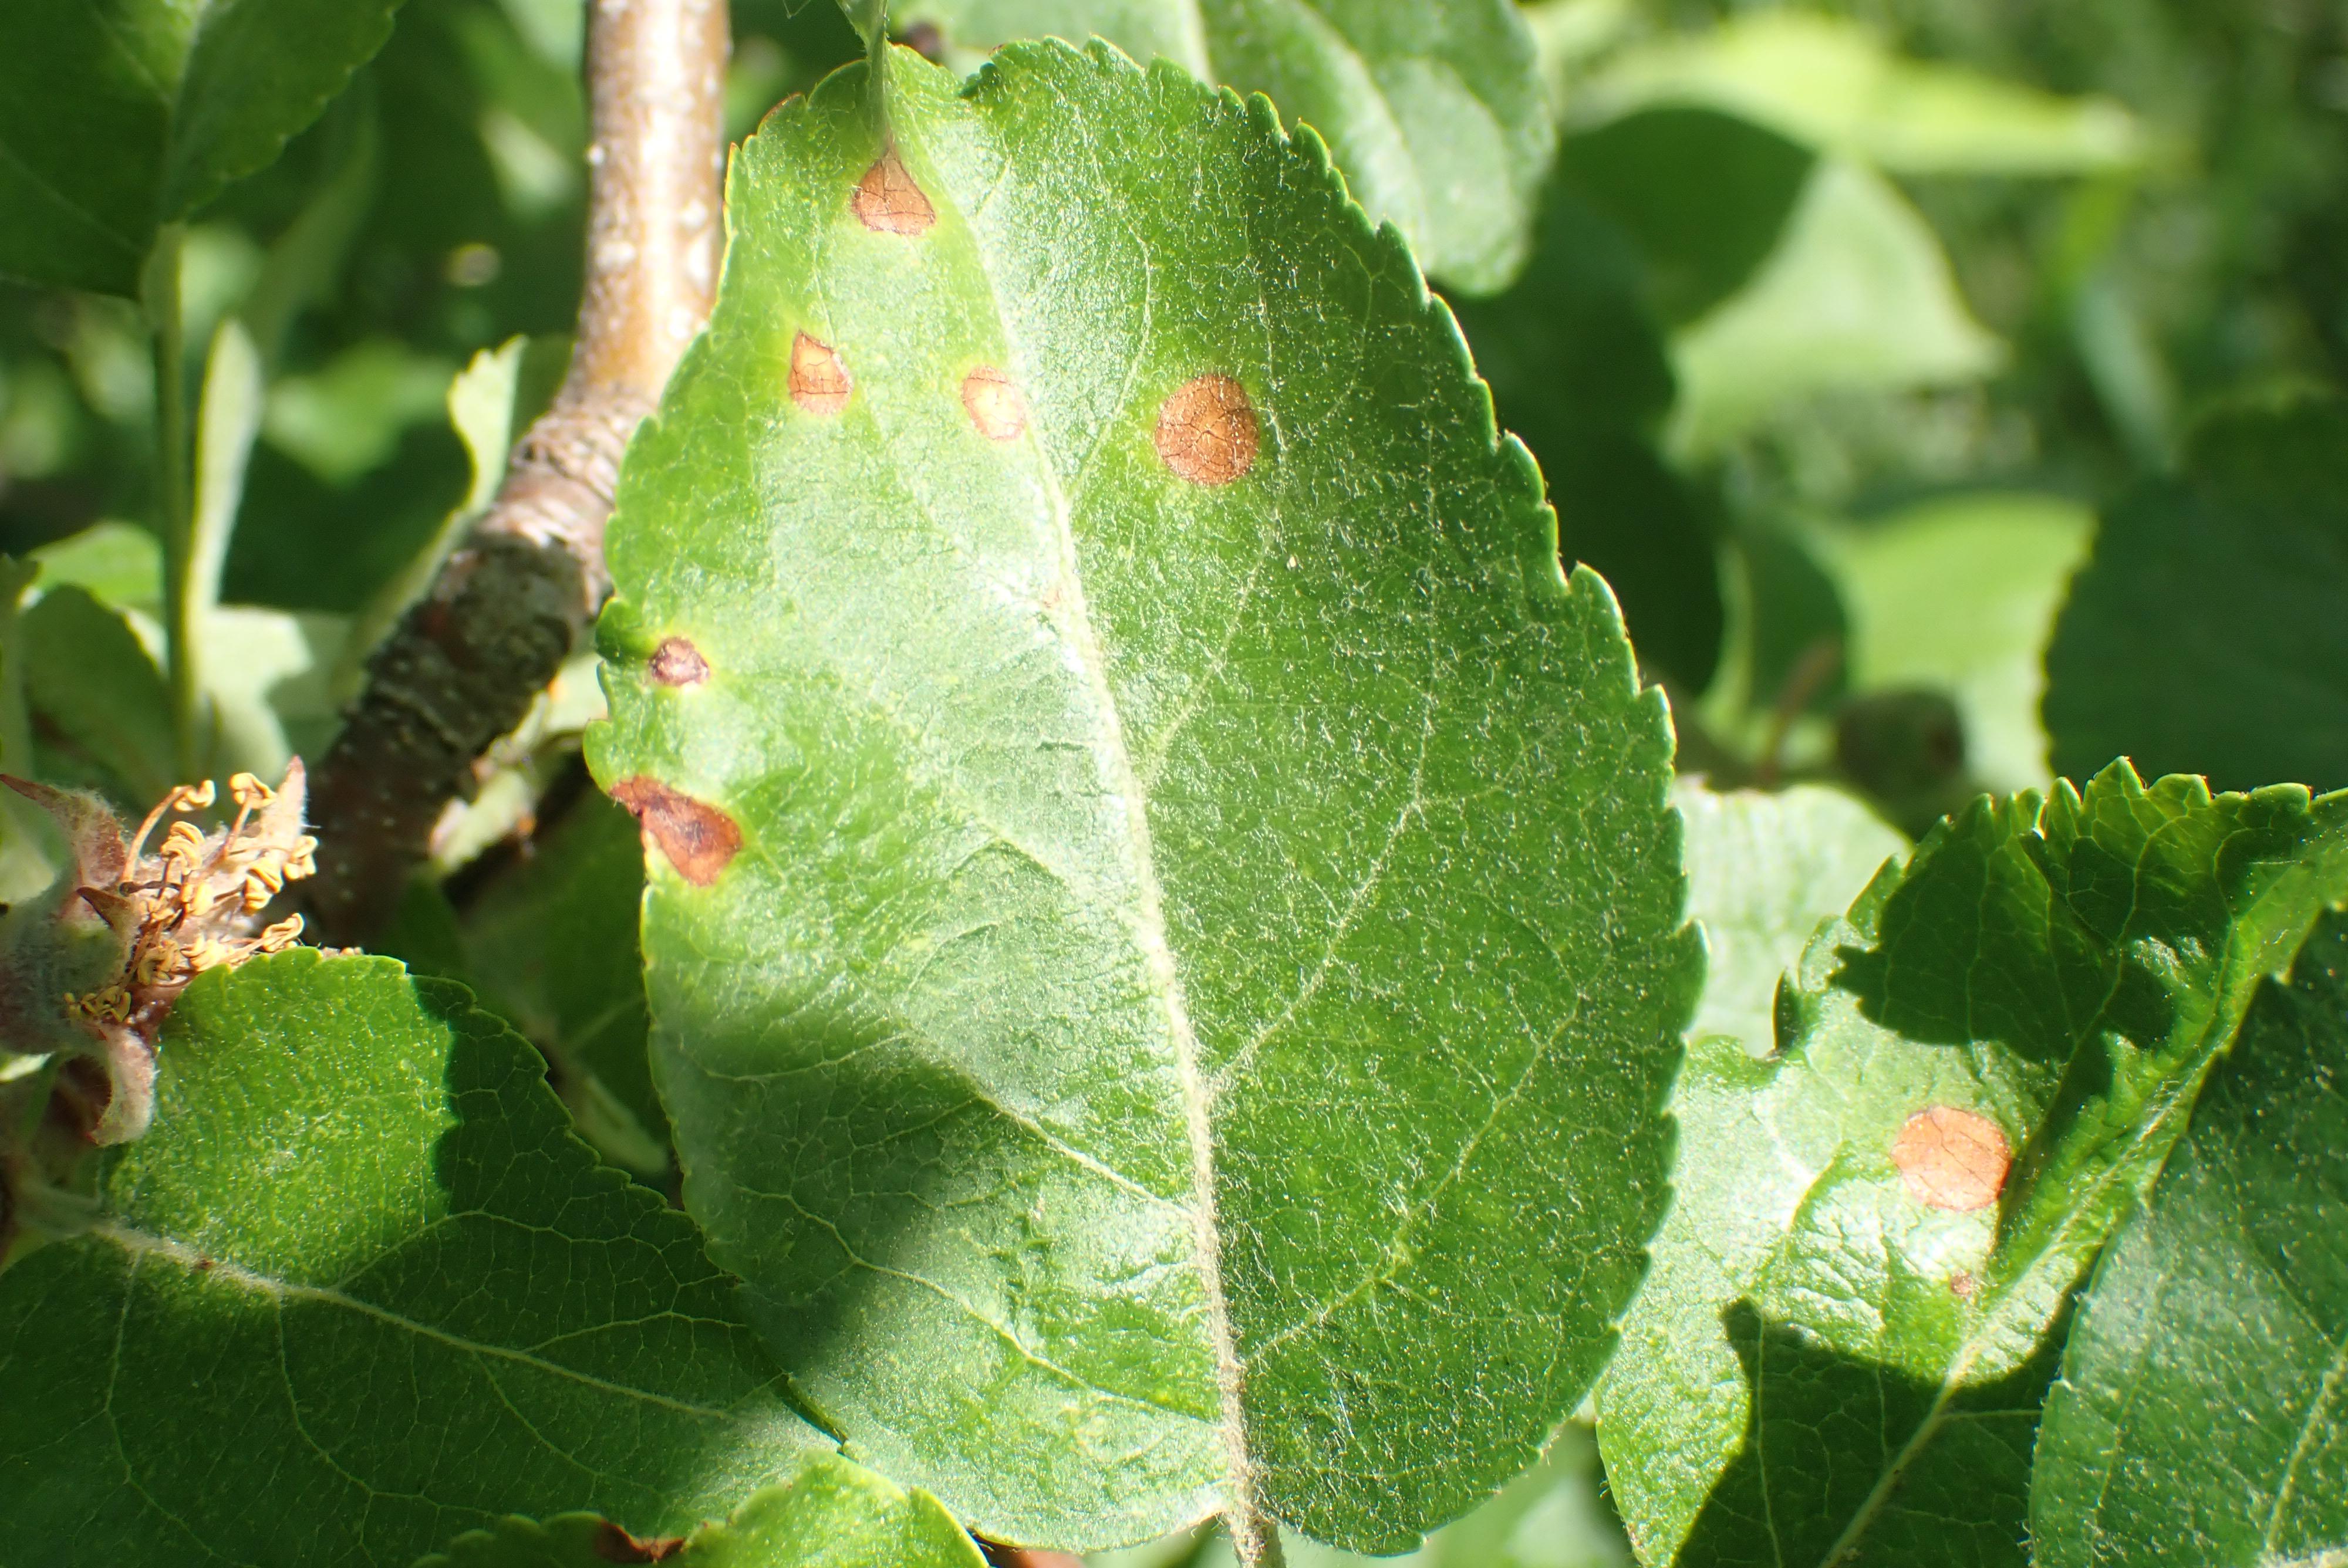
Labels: frog_eye_leaf_spot